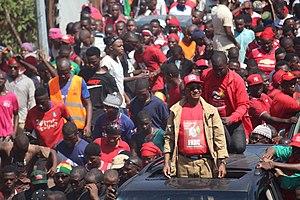
Cellou Dalein Diallo a la marche du FNDC This is an image with the theme ""Africa on the Move or Transport"" from: Guinea"